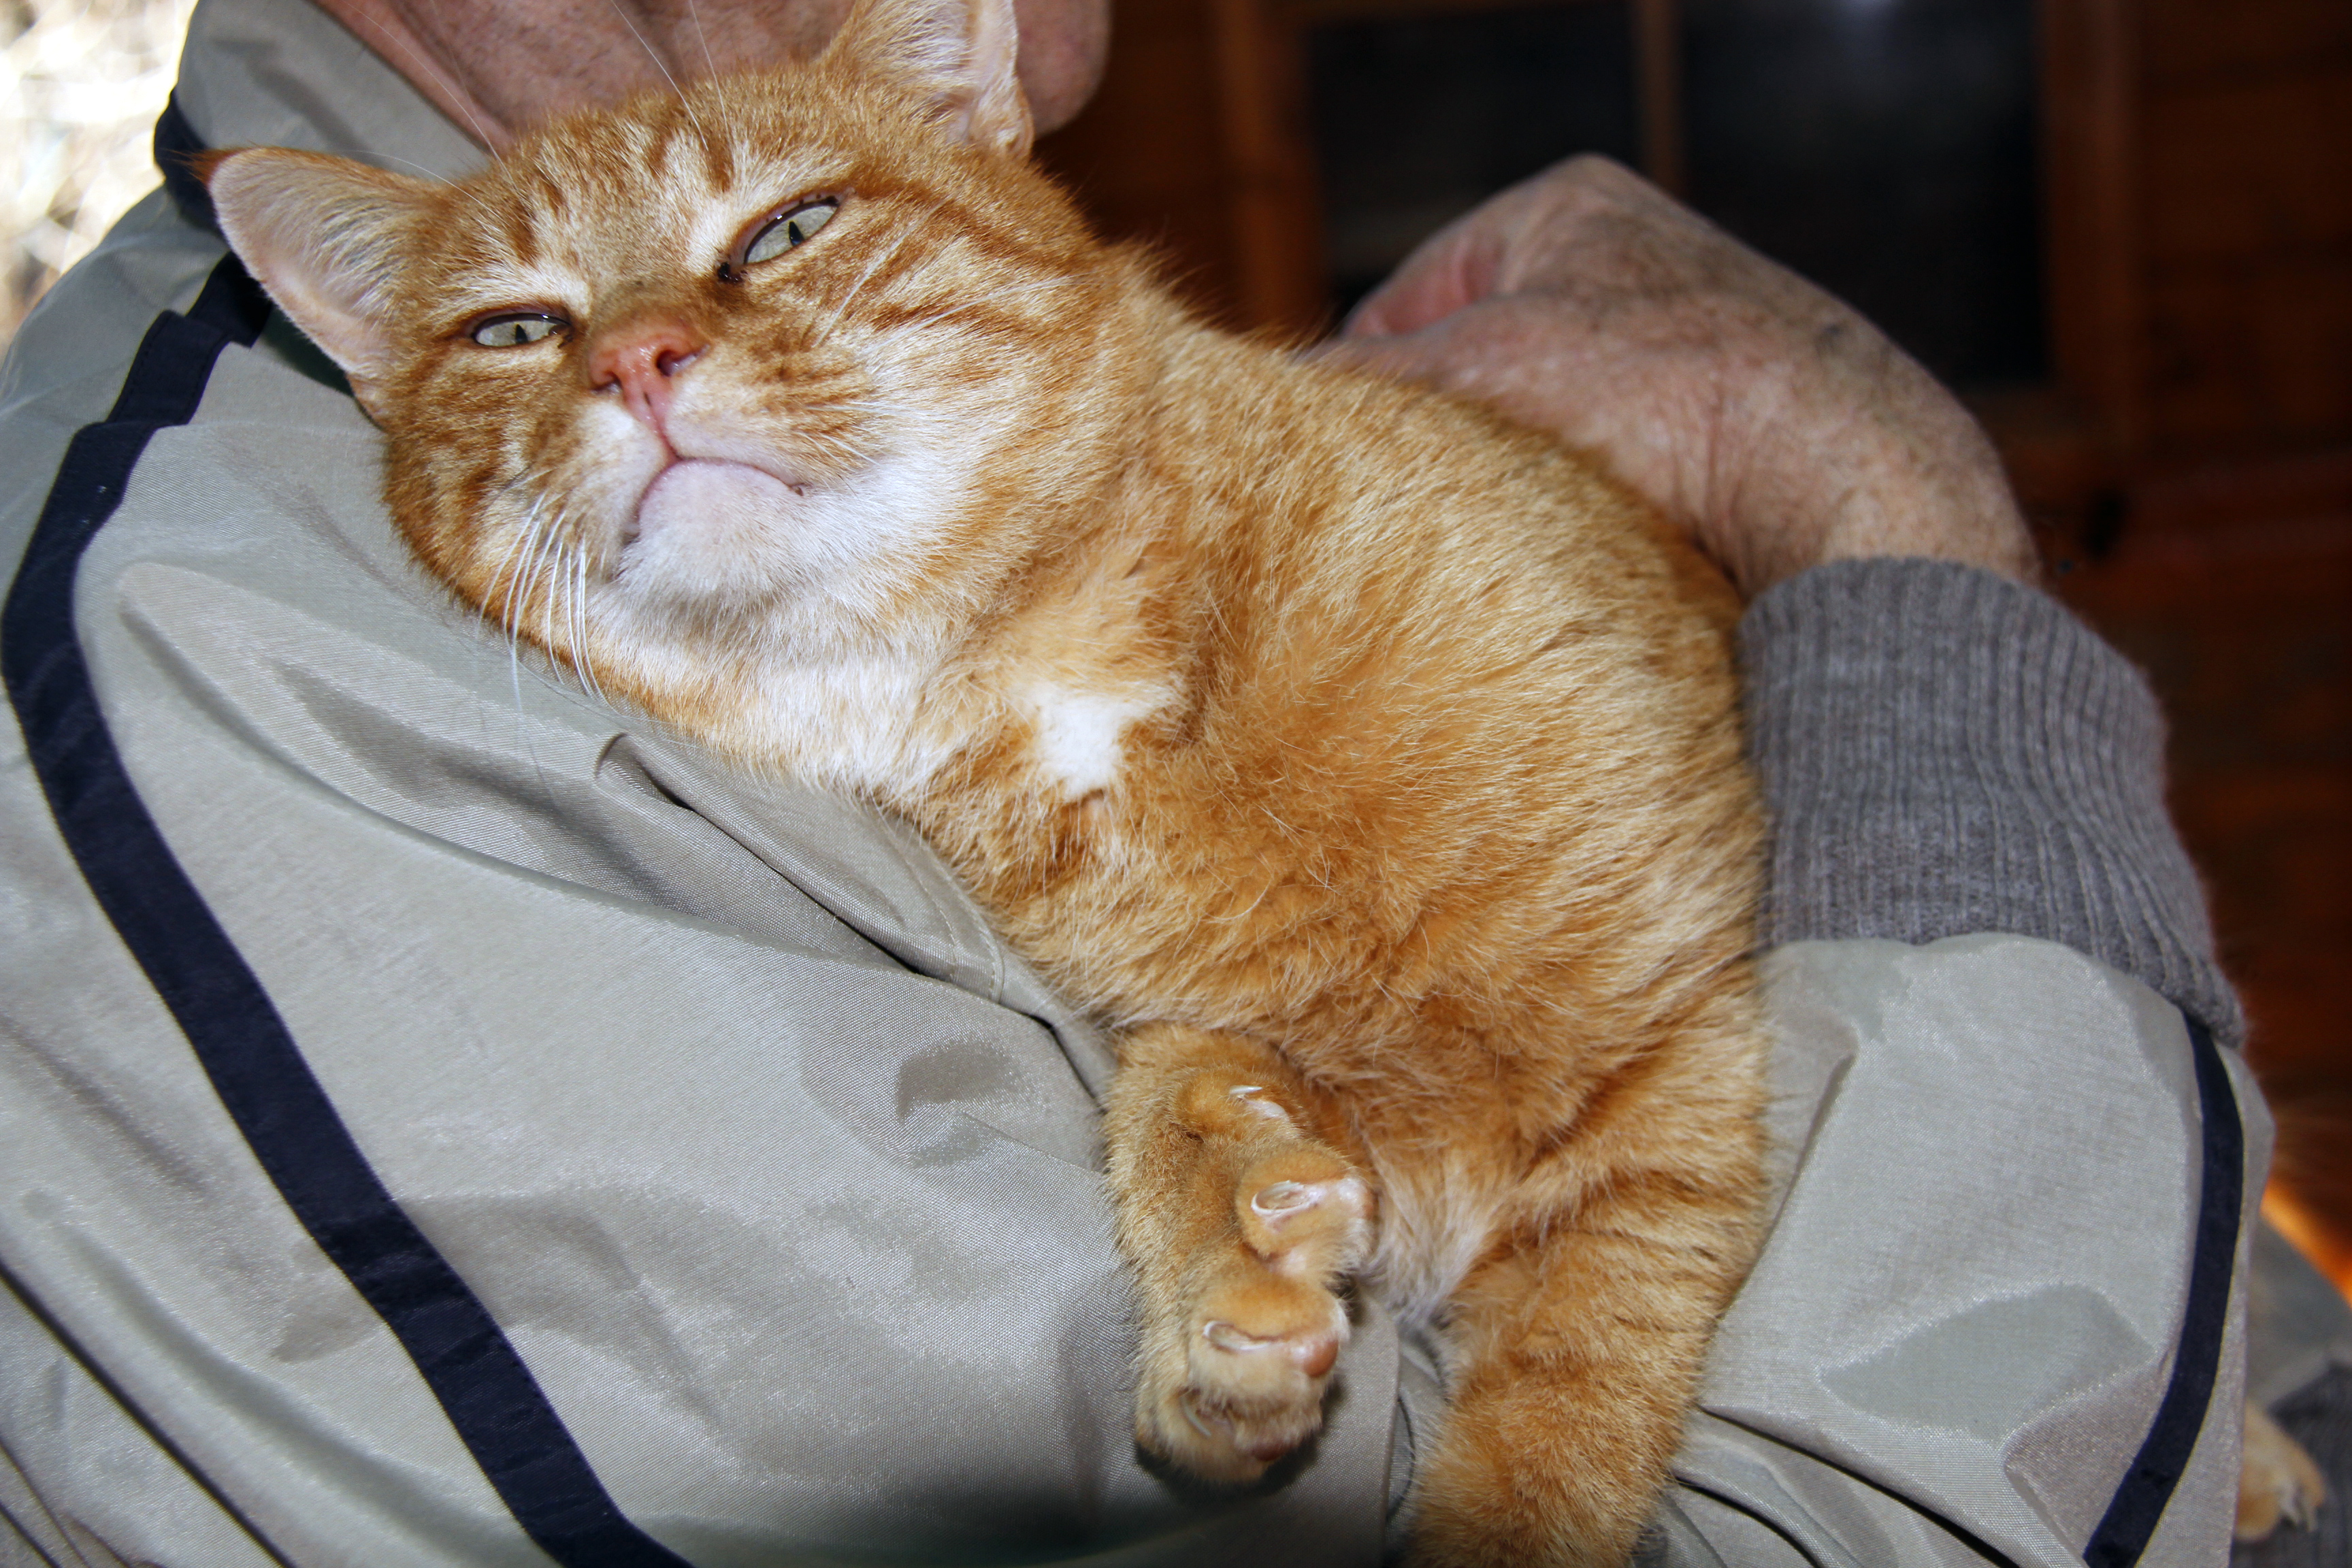
france, europe, cat, mammal, cats, shelter, nose, whiskers, affection, midi, vertebrate, tendresse, refuge, katze, association, chats, mditerrane, languedocroussillon, hrault, rouquin, brissac, tierheim, tierschutz, sauvetages, chatterie, poezen, protectionanimale, chatstigres, bnvoles, volunteers, hbergement, enclot, dierenbescherming, tabby cat, european shorthair, small to medium sized cats, cat like mammal, domestic short haired cat, pixie bob